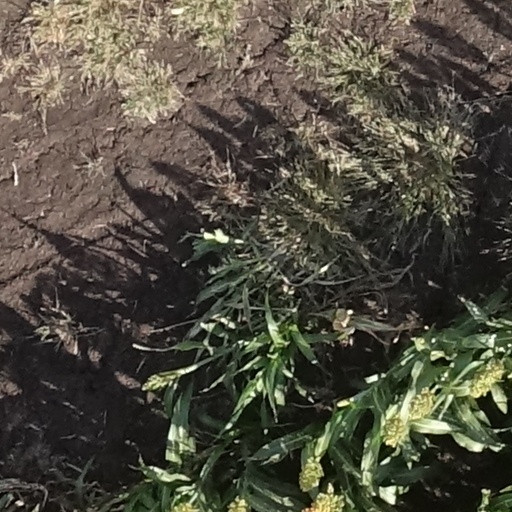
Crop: sorghum